Bloodline (TV series)

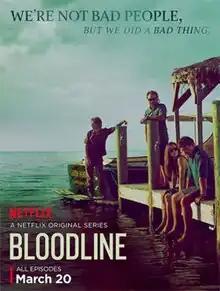
Season 1 poster

Bloodline is an American psychological thriller television series created by Todd A. Kessler, Glenn Kessler, and Daniel Zelman, and produced by Sony Pictures Television. The series premiered on February 9, 2015, in the Berlinale Special Galas section of the 65th Berlin International Film Festival, and the 13-episode first season premiered in its entirety, on Netflix, on March 20, 2015. On March 31, 2015, "Bloodline" was renewed for a 10-episode second season that debuted on May 27, 2016. On July 13, 2016, Netflix renewed "Bloodline" for a 10-episode third season, later confirmed to be the final season. The third and final season was released on May 26, 2017.